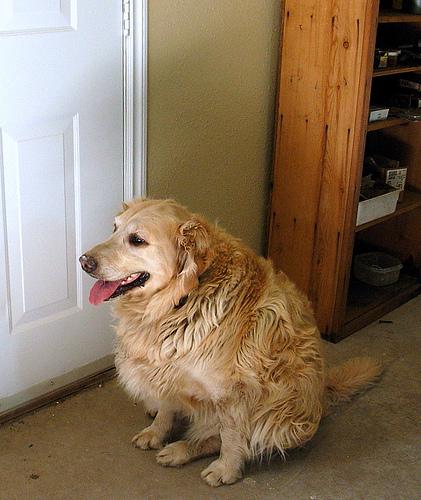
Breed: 5355-n000126-golden_retriever